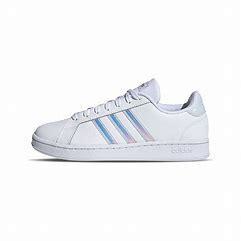
Brand: adidas
Model: neo Adidas NEO Grand Court